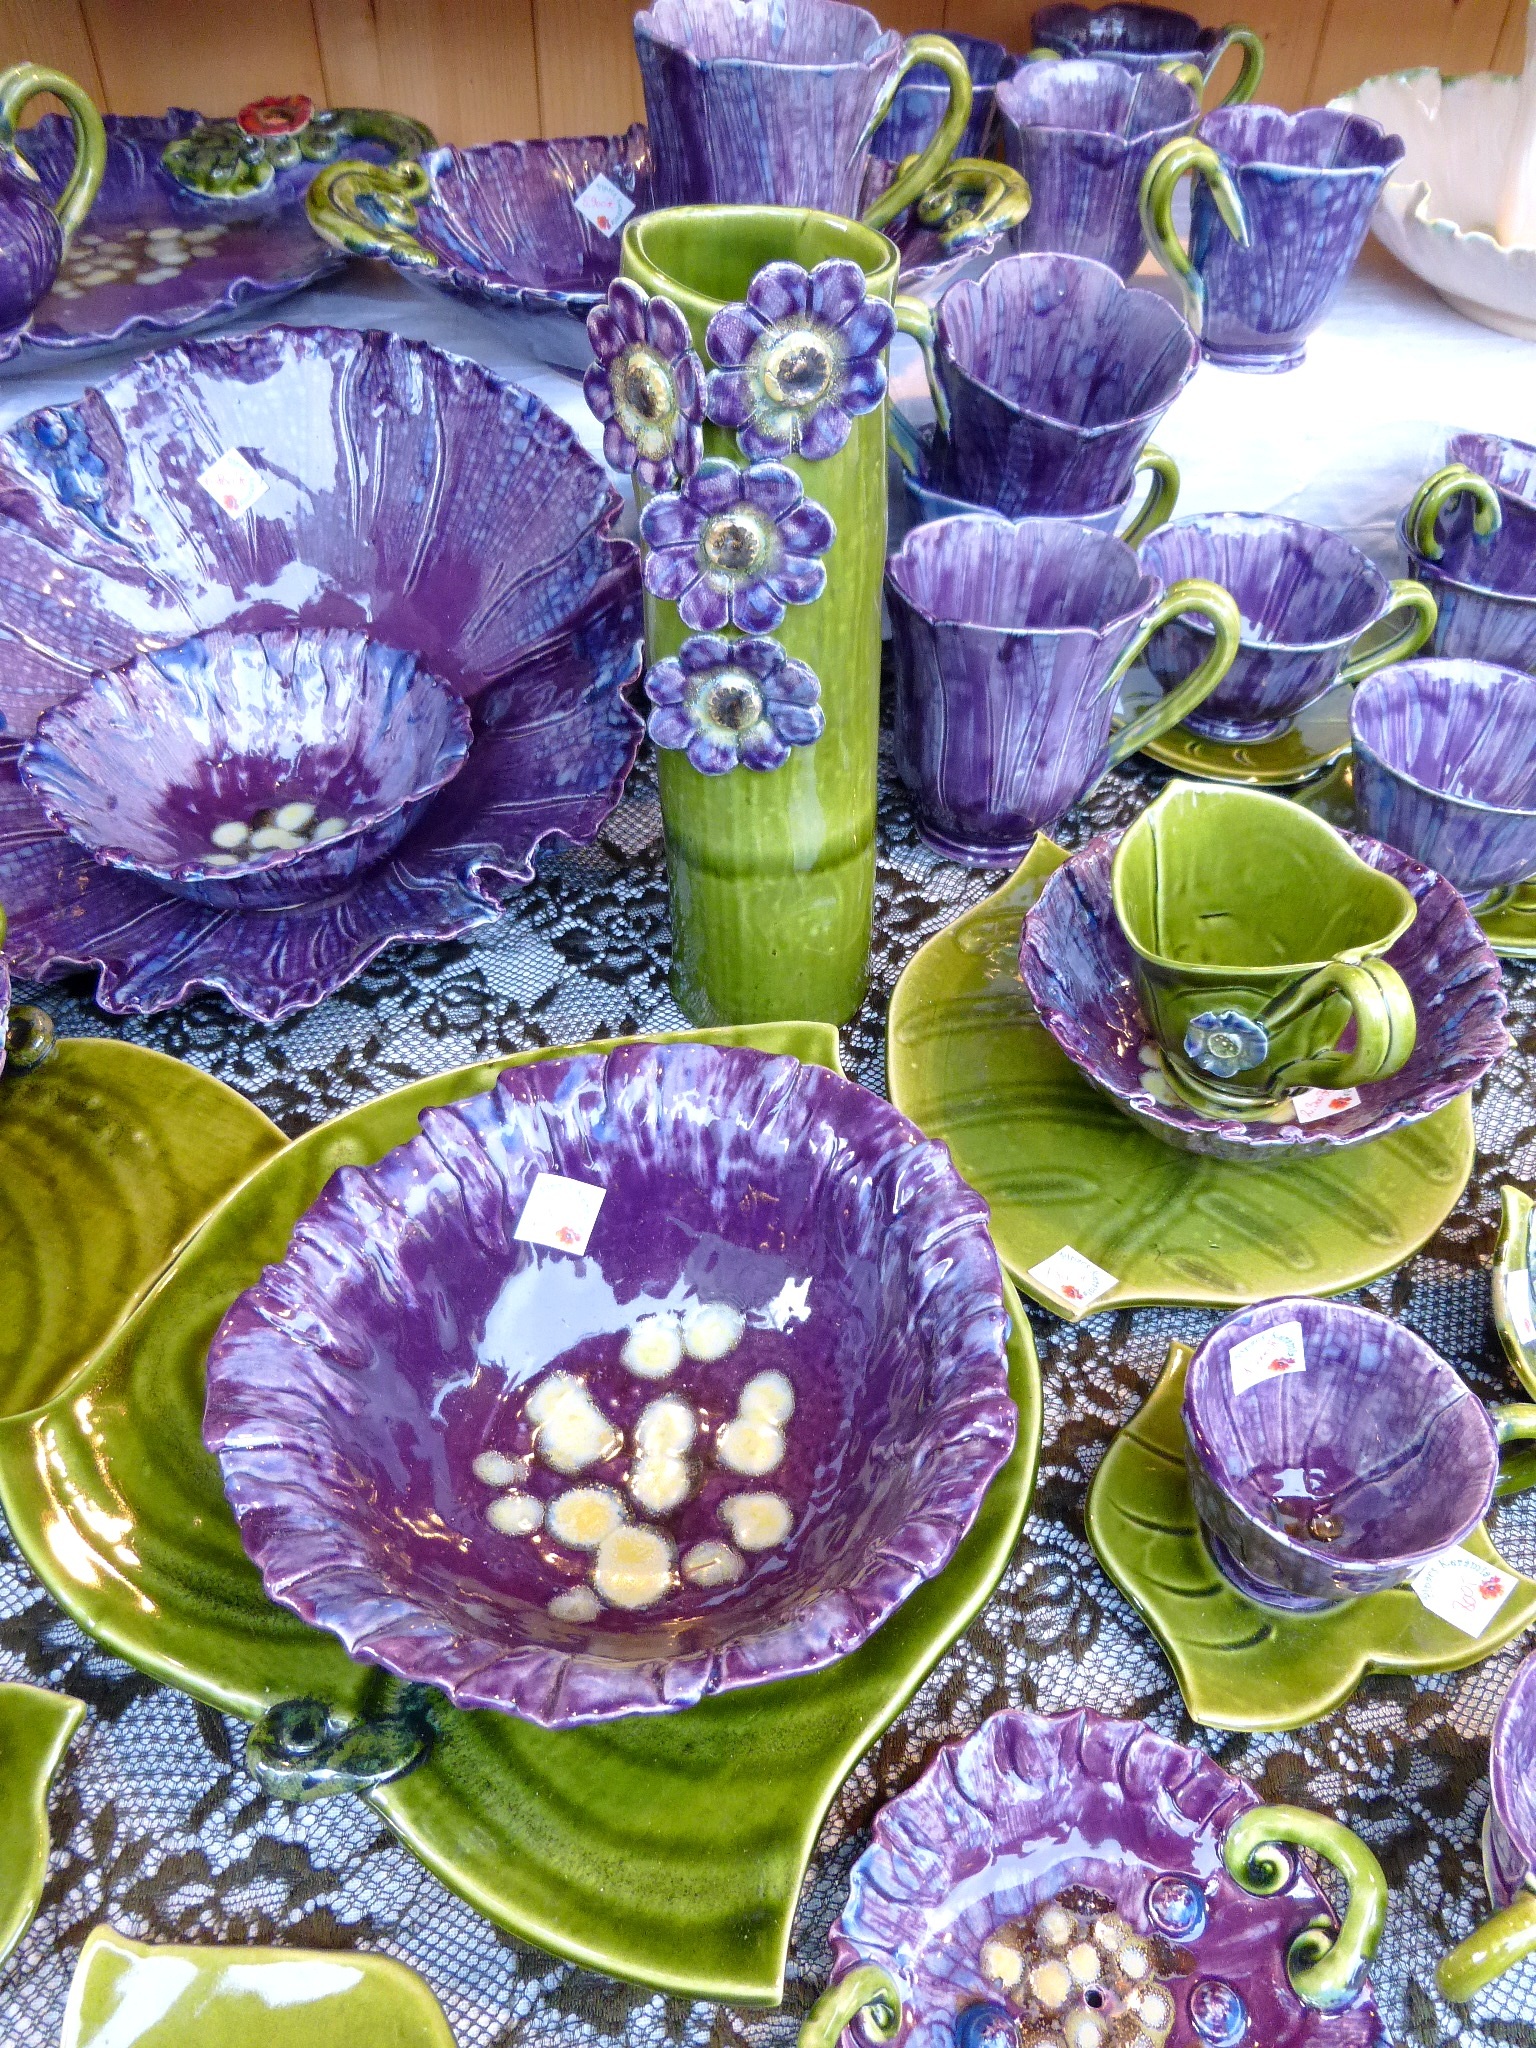
flower, purple, food, spring, produce, color, ceramic, flora, easter, fair, floristry, unloading, arts and crafts, flower bouquet, floral design, centrepiece, flower arranging